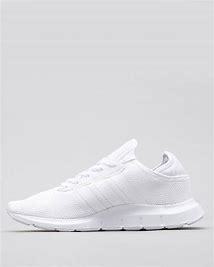
Brand: Adidas
Model: Swift Run X